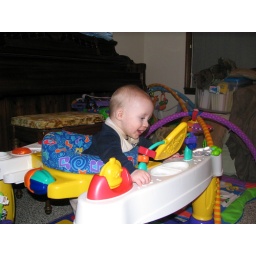
Rhys smiles at the baby in the mirror. (That yellow triangle has a mirror on the other side.)